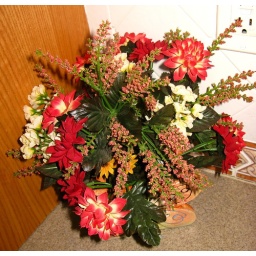
Artificial plant in kitchen